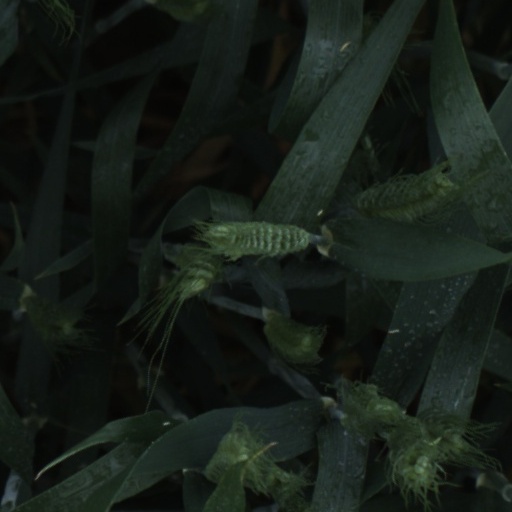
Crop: wheat